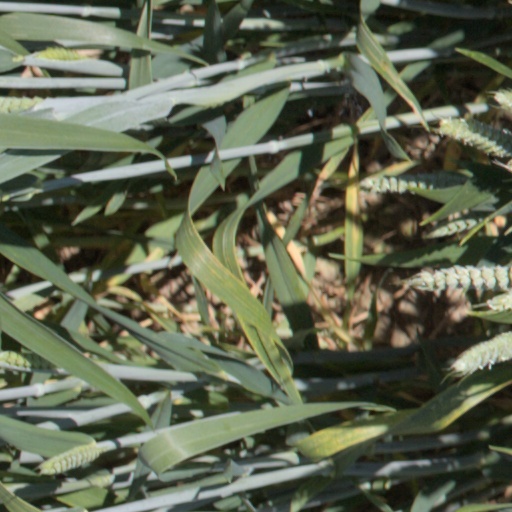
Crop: wheat